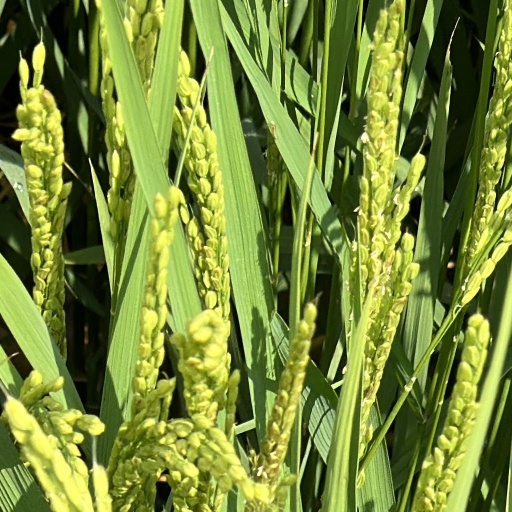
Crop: rice